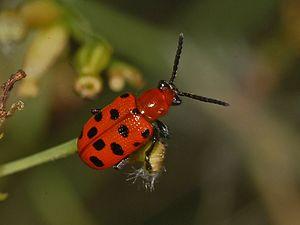
Crioceris duodecimpunctata, le criocère à douze points, est une espèce de petits insectes coléoptères de la famille des Chrysomelidae, originaire d'Eurasie.